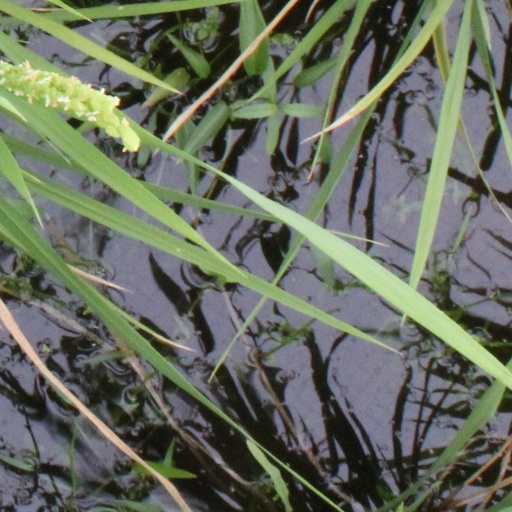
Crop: rice